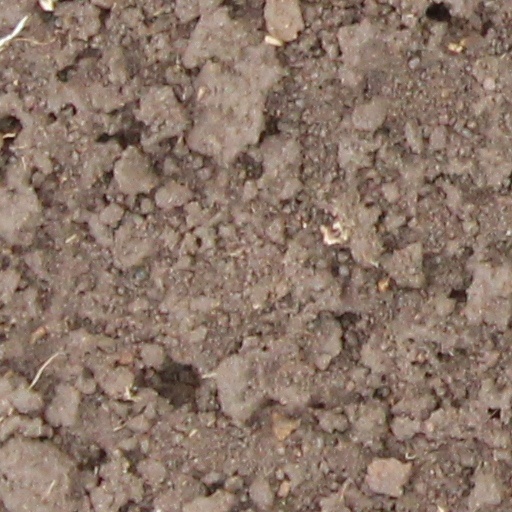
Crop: wheat